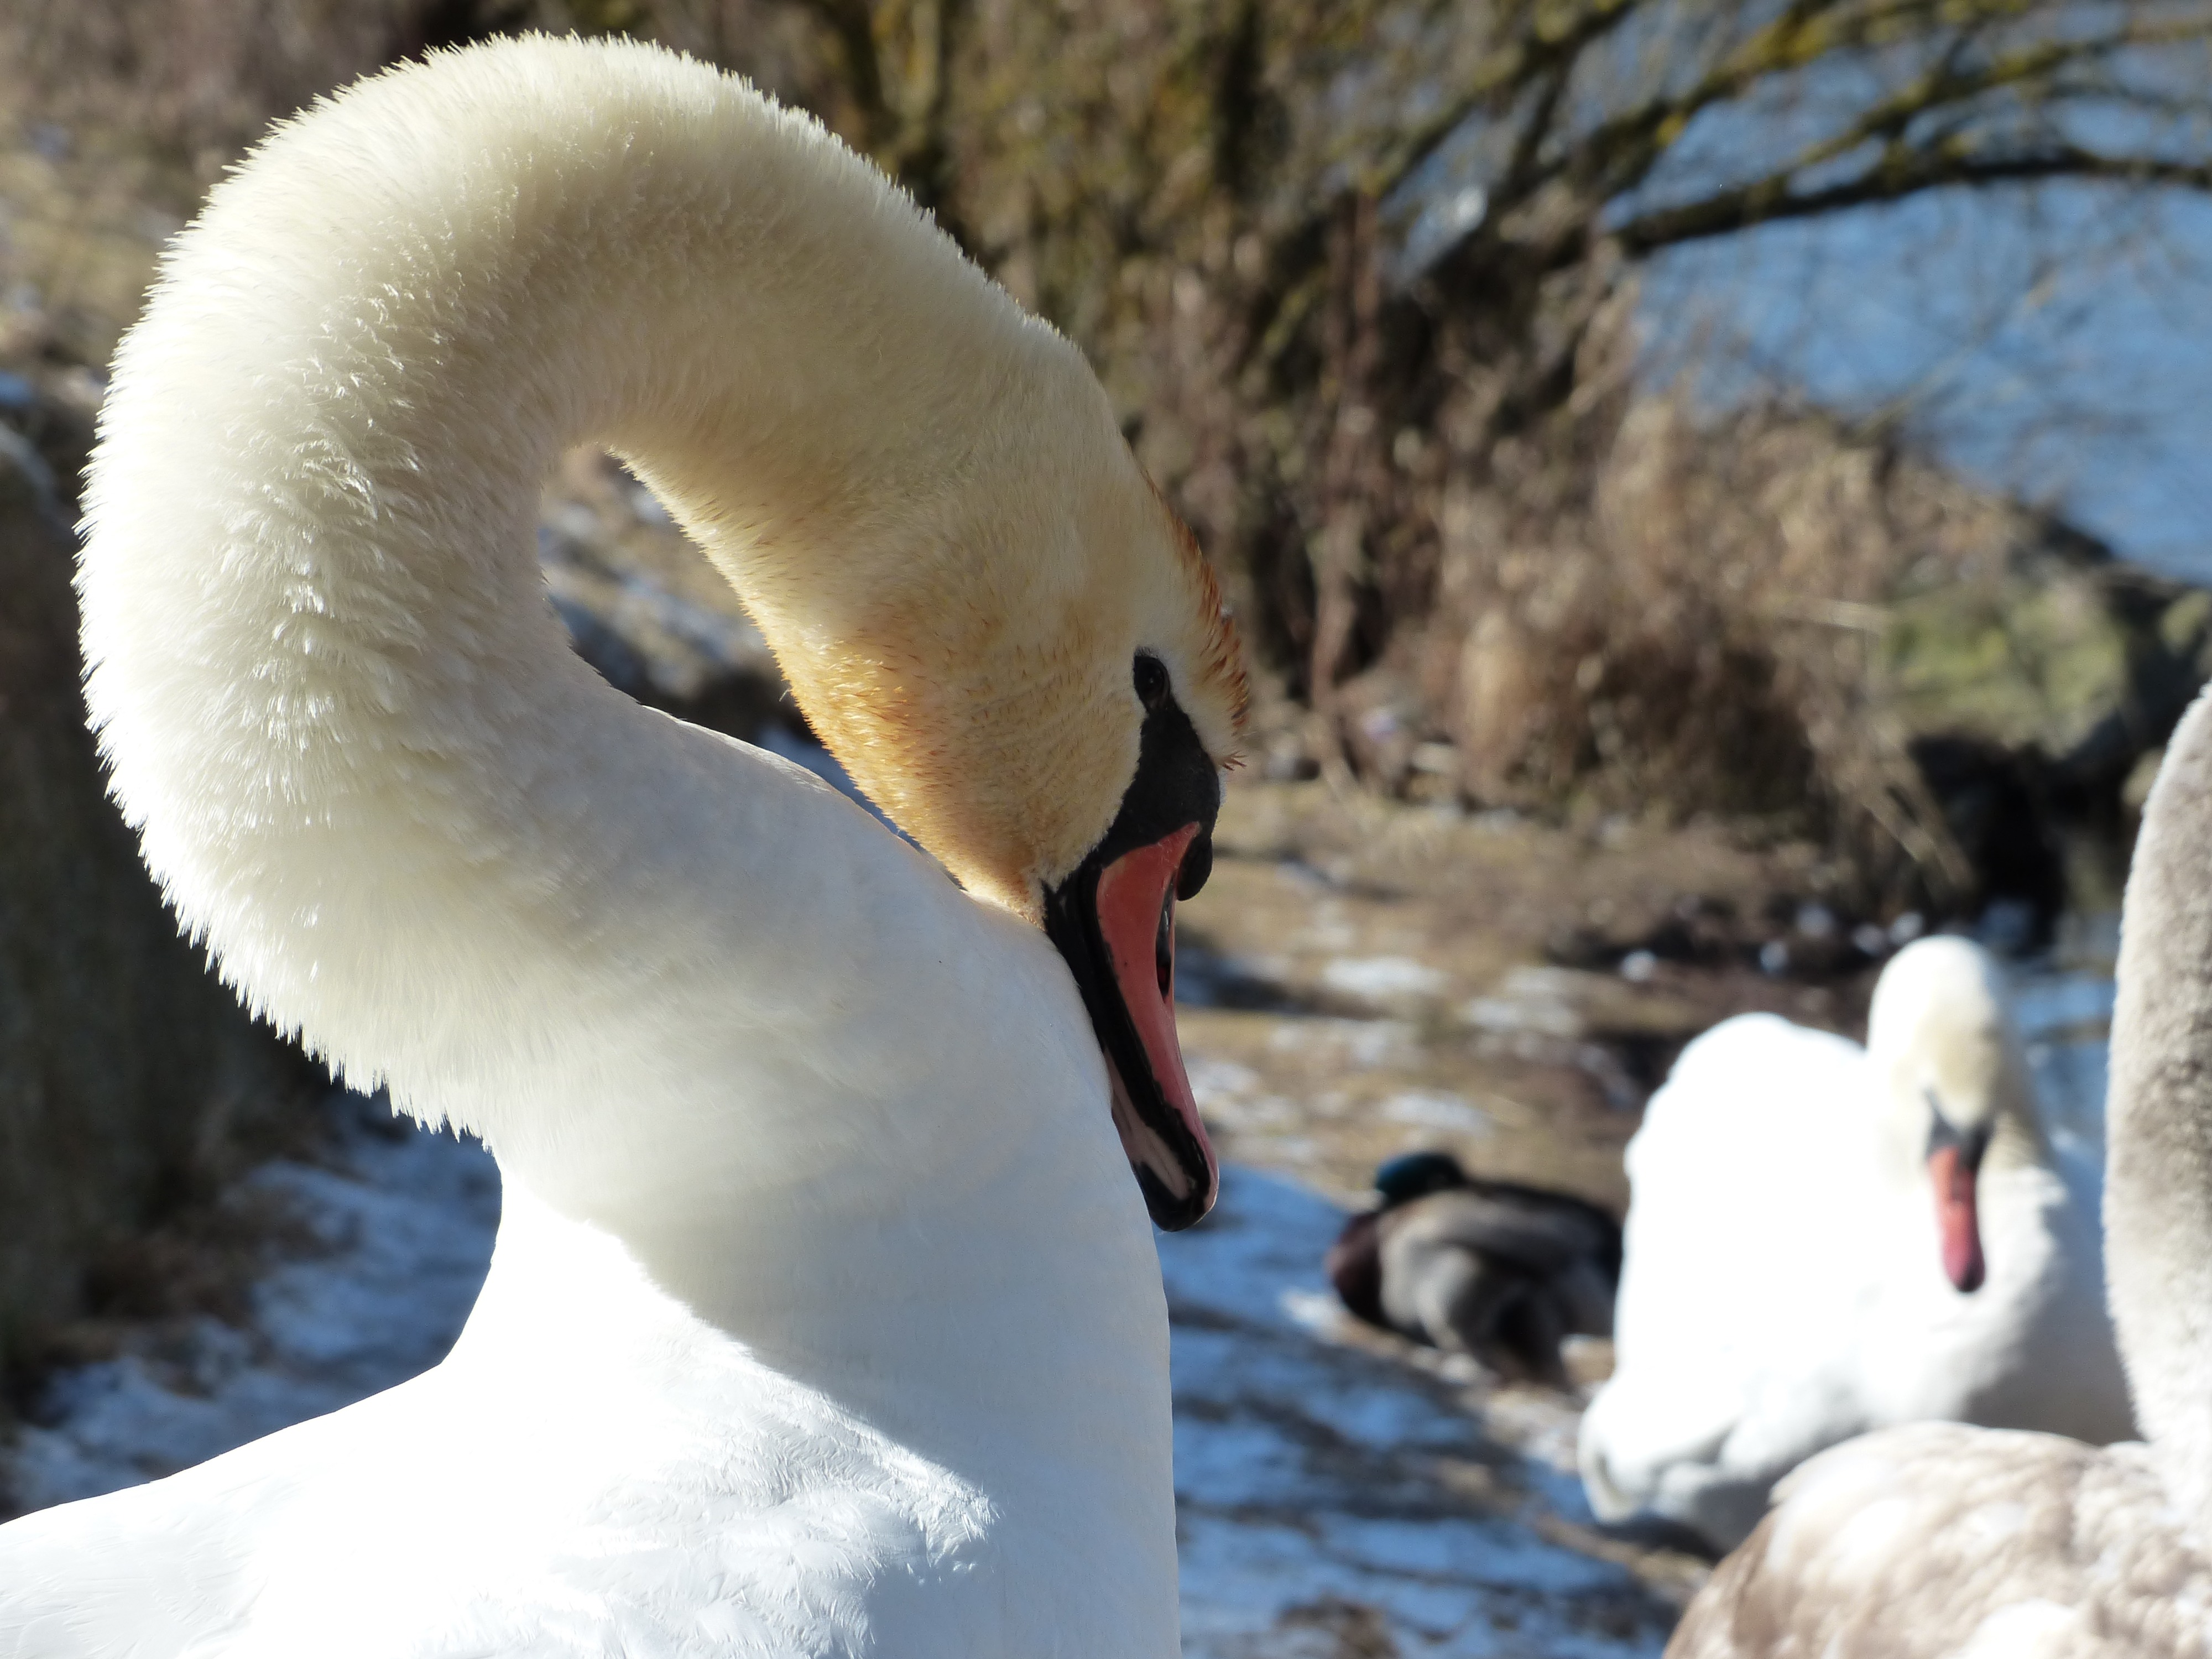
water, winter, bird, white, lake, animal, river, wildlife, swim, beak, clean, fauna, swan, anatidae, cygnus, vertebrate, beautiful, elegant, waterfowl, waters, water bird, duck bird, mute swan, cygnus olor, ducks geese and swans